Nissan Skyline

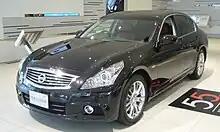
Nissan Skyline 55th Limited Edition

The previous R32 model was a well proven build, but the R32 wasn't without faults and suffered with uplift and balance issues. Along with that, Nissan was, as other Japanese companies were, under strict restrictions on power gains. So, to combat all those areas, Nissan created the sophisticated strength Programme. Nissan increased the width by about one inch on the R33 to the R32 and made it about 4 inches longer. This gave the R33 a longer wheelbase overall and lower stance mixed with new technology now from the computer aerodynamic age. Each line on the R33 was intended to give the car ultimate aerodynamics with wider gaps in the bumper and angles of air movement which allowed better cooling, in addition to the fuel tank lifted; the battery moved to the trunk. Rigidity points were added mixed with improvements on the Attessa and Hicas all now offered the R33 with the best aerodynamics, balance, and handling. Nissan engineers also found other ways to reduce weight, even by a few grams.